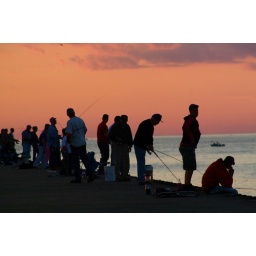
Those who can't get into a boat gladly fish the pier in Manistee.